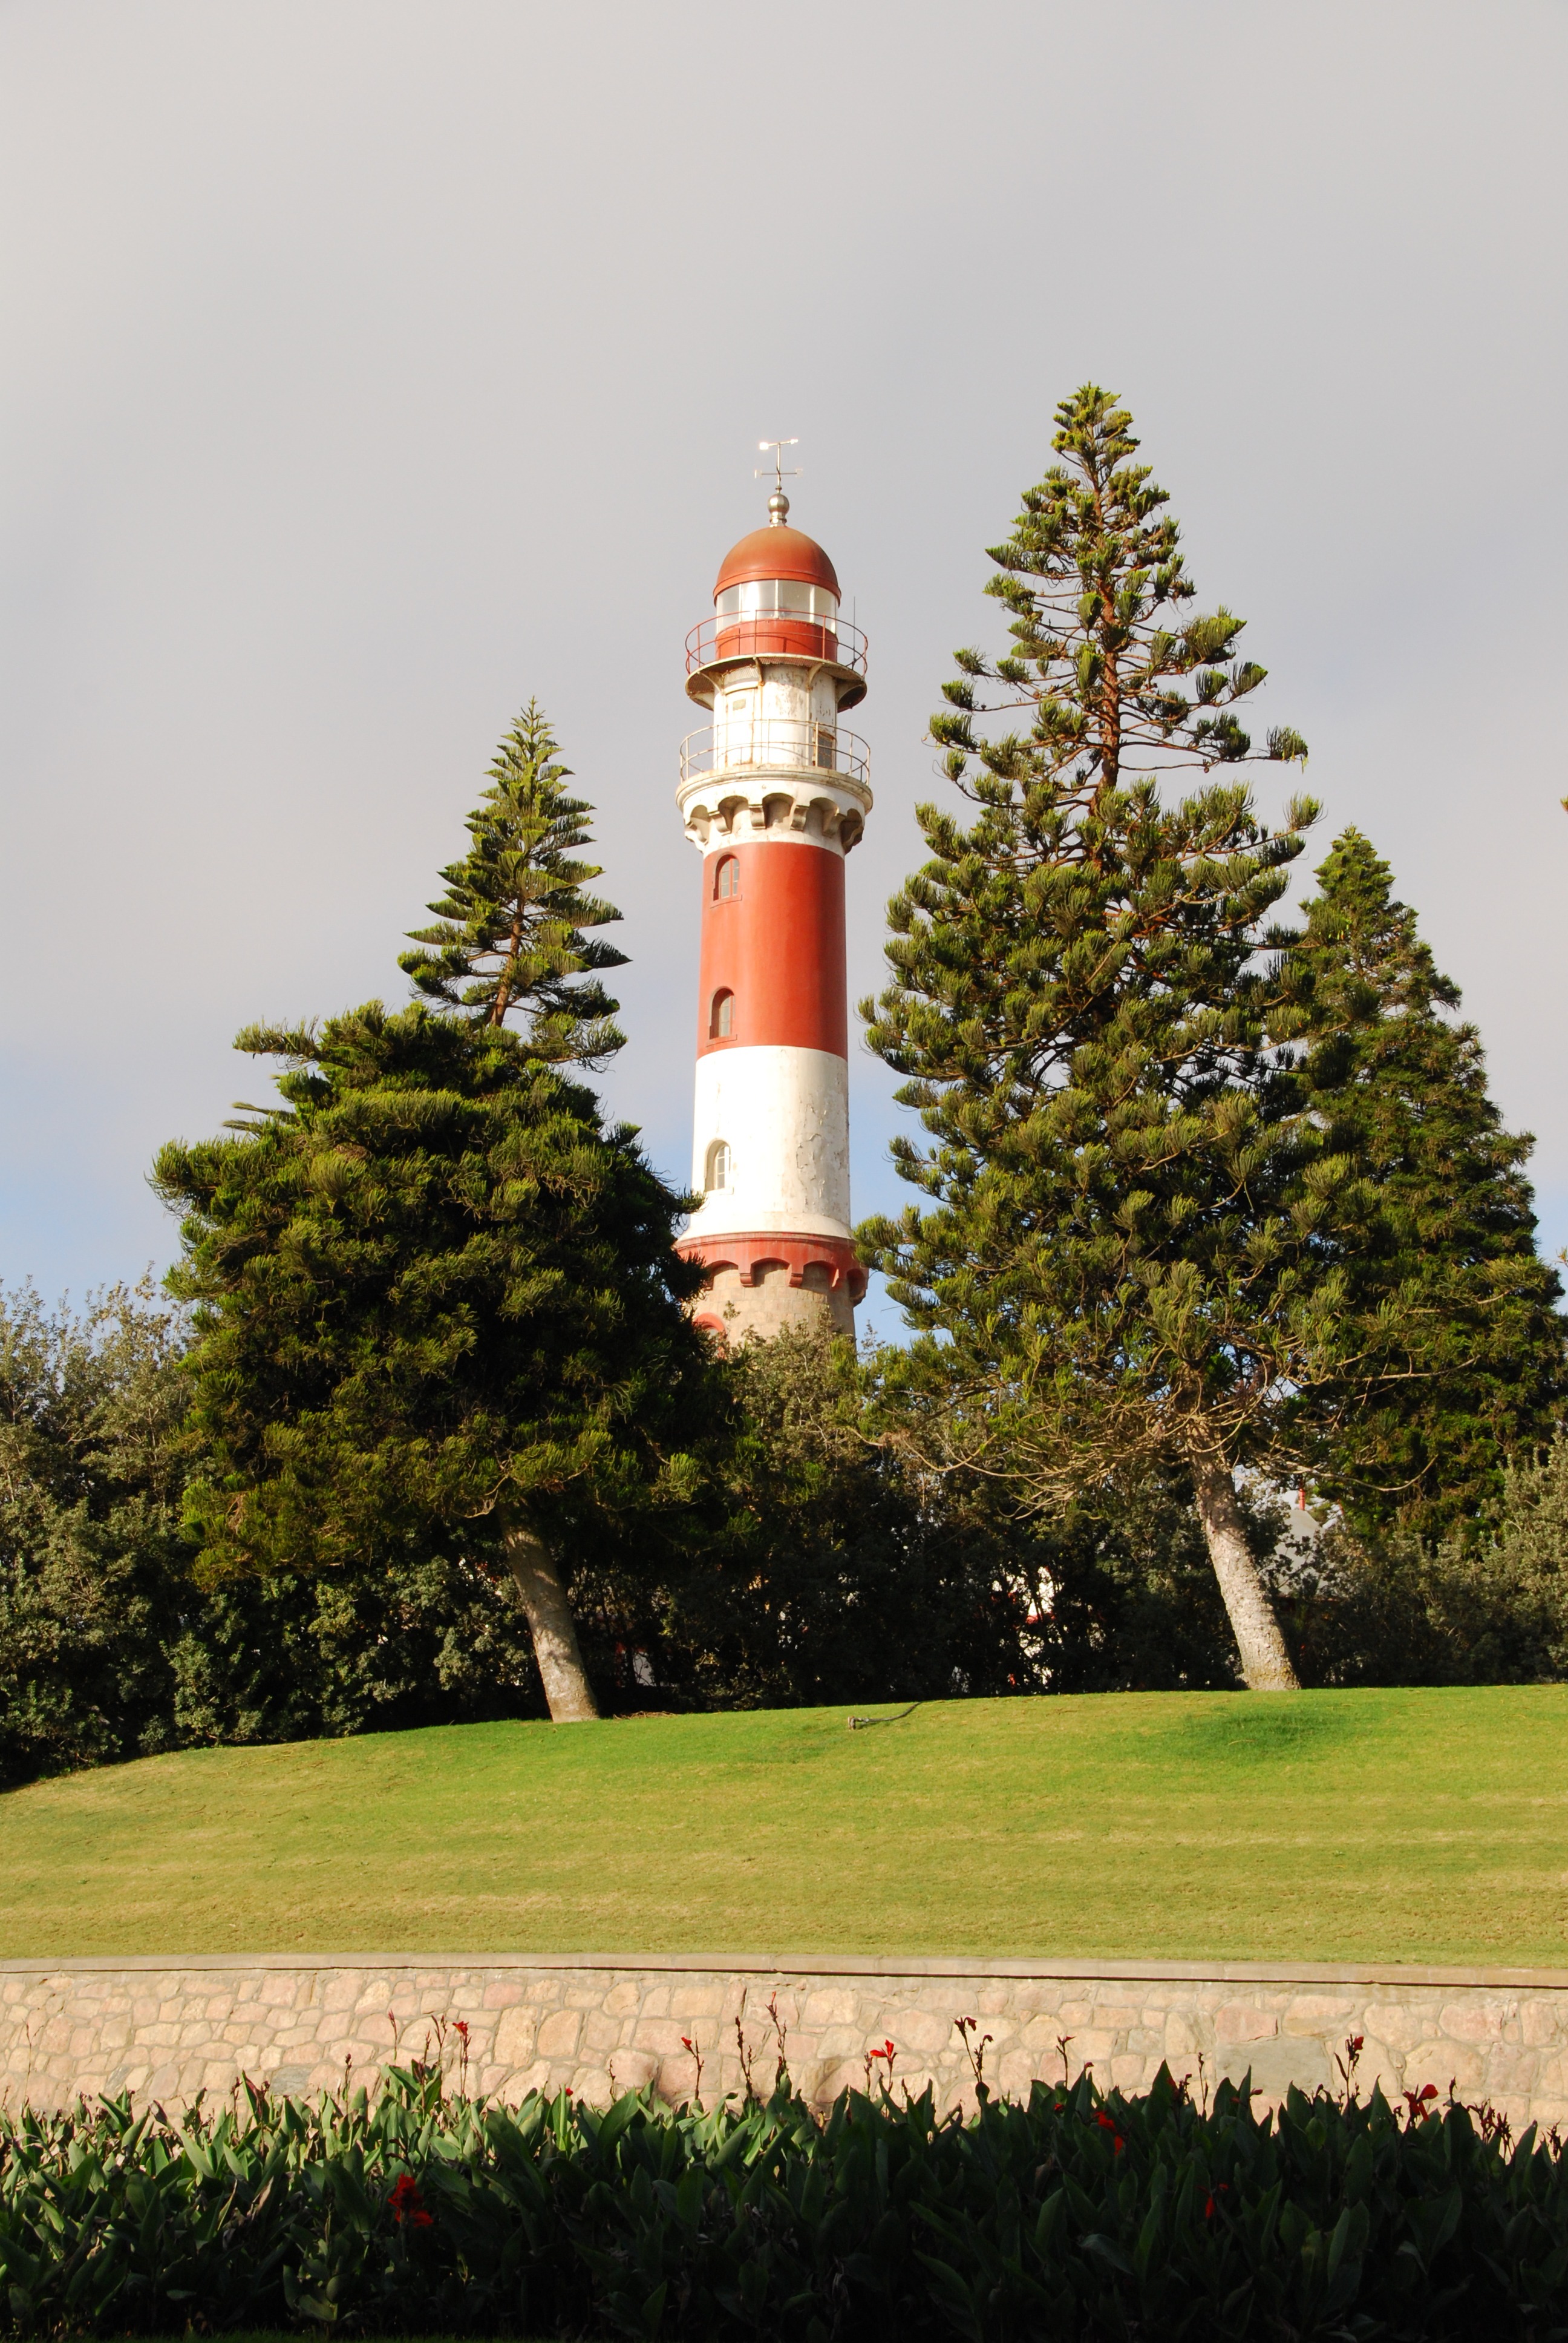
sea, lighthouse, white, red, tower, namibia, swakopmund